John Calcraft (the younger)

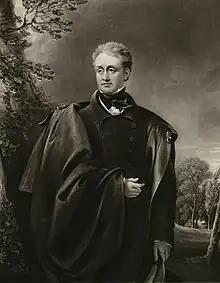
John Calcraft the Younger

John Calcraft the Younger (16 October 1765 – 11 September 1831), of Rempstone in Dorset and Ingress in Kent, was an English landowner and Member of Parliament.